Andreas Antonopoulos

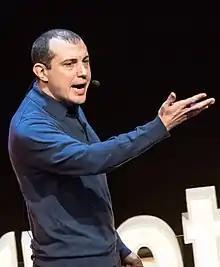
Antonopoulos presenting at Internetdagarna 2017 in Stockholm

Andreas Markos Antonopoulos (born 1972 in London) is a British-Greek Bitcoin advocate, tech entrepreneur, and author. He is a host on the "Speaking of Bitcoin" podcast (formerly called "Let's Talk Bitcoin!") and a teaching fellow for the M.Sc. Digital Currencies at the University of Nicosia.